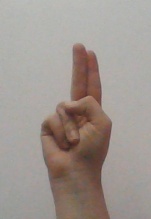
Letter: taa